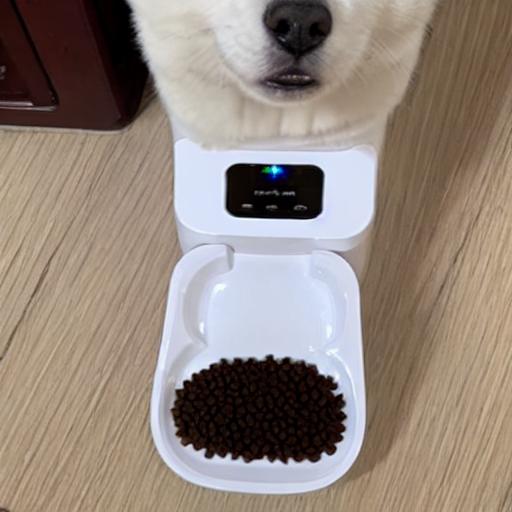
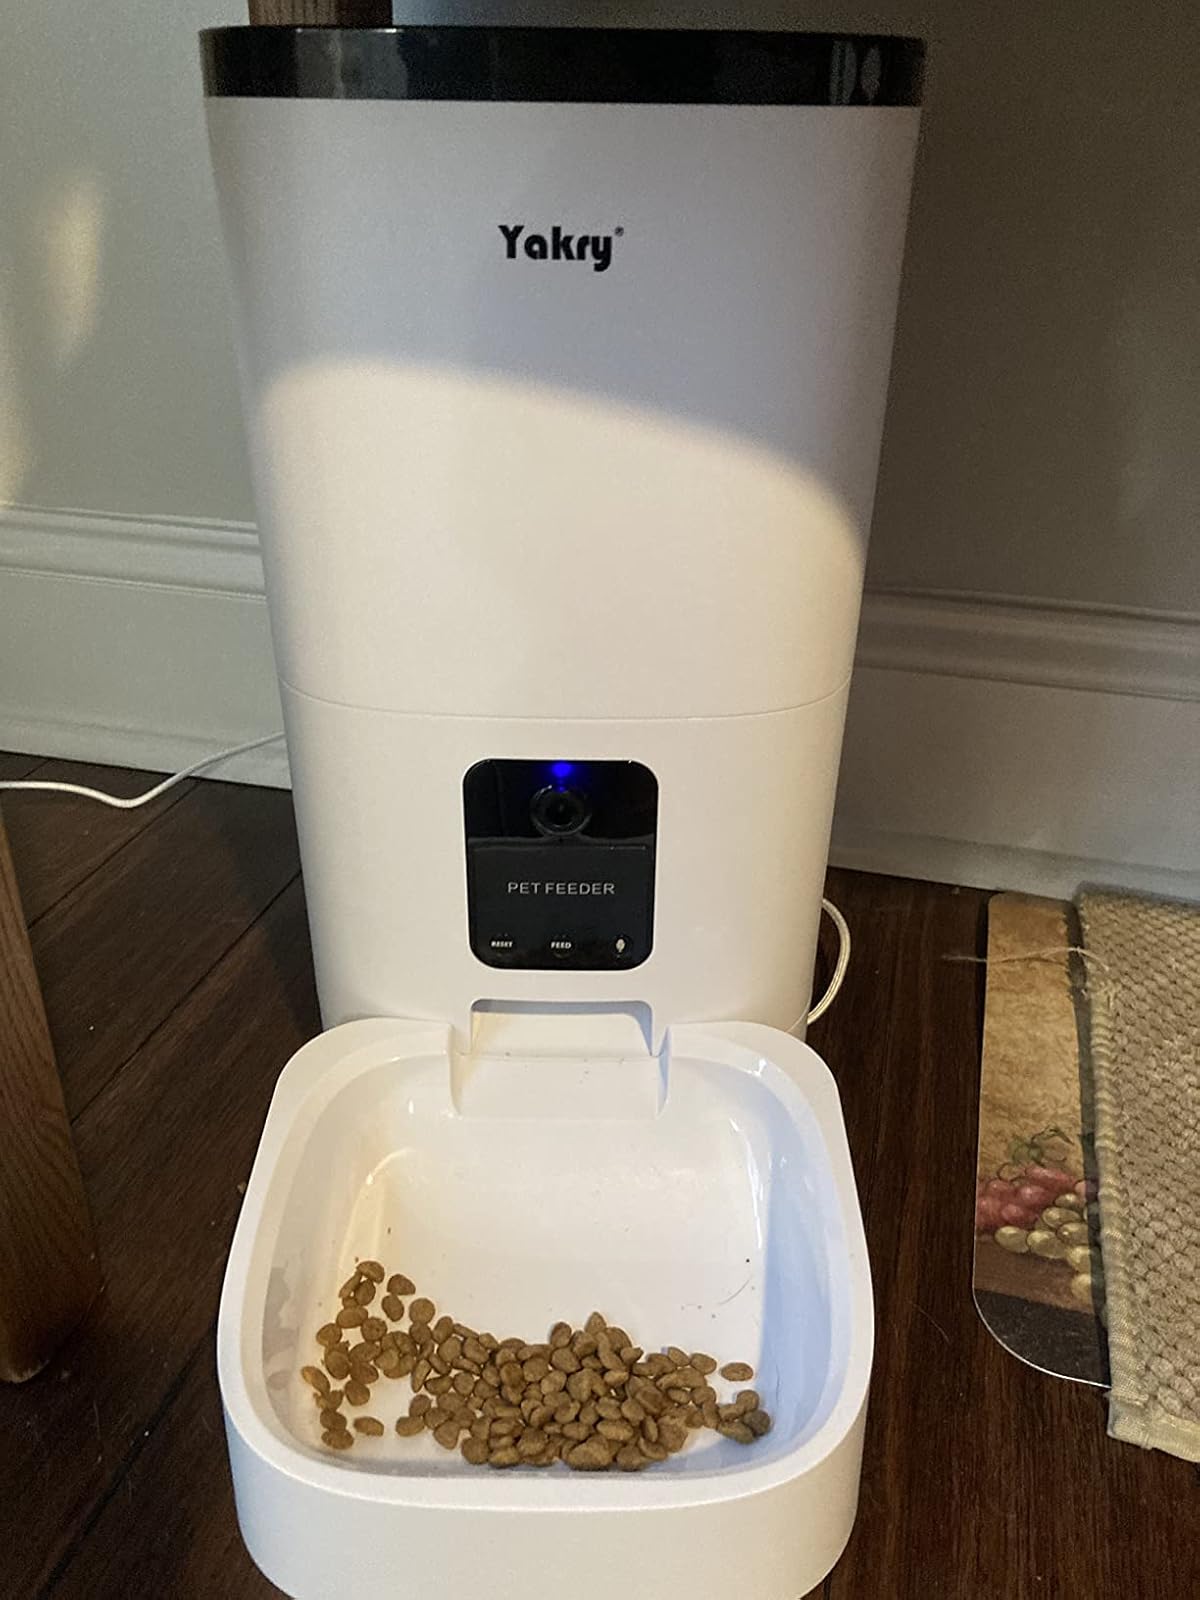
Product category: items_feeder
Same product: no